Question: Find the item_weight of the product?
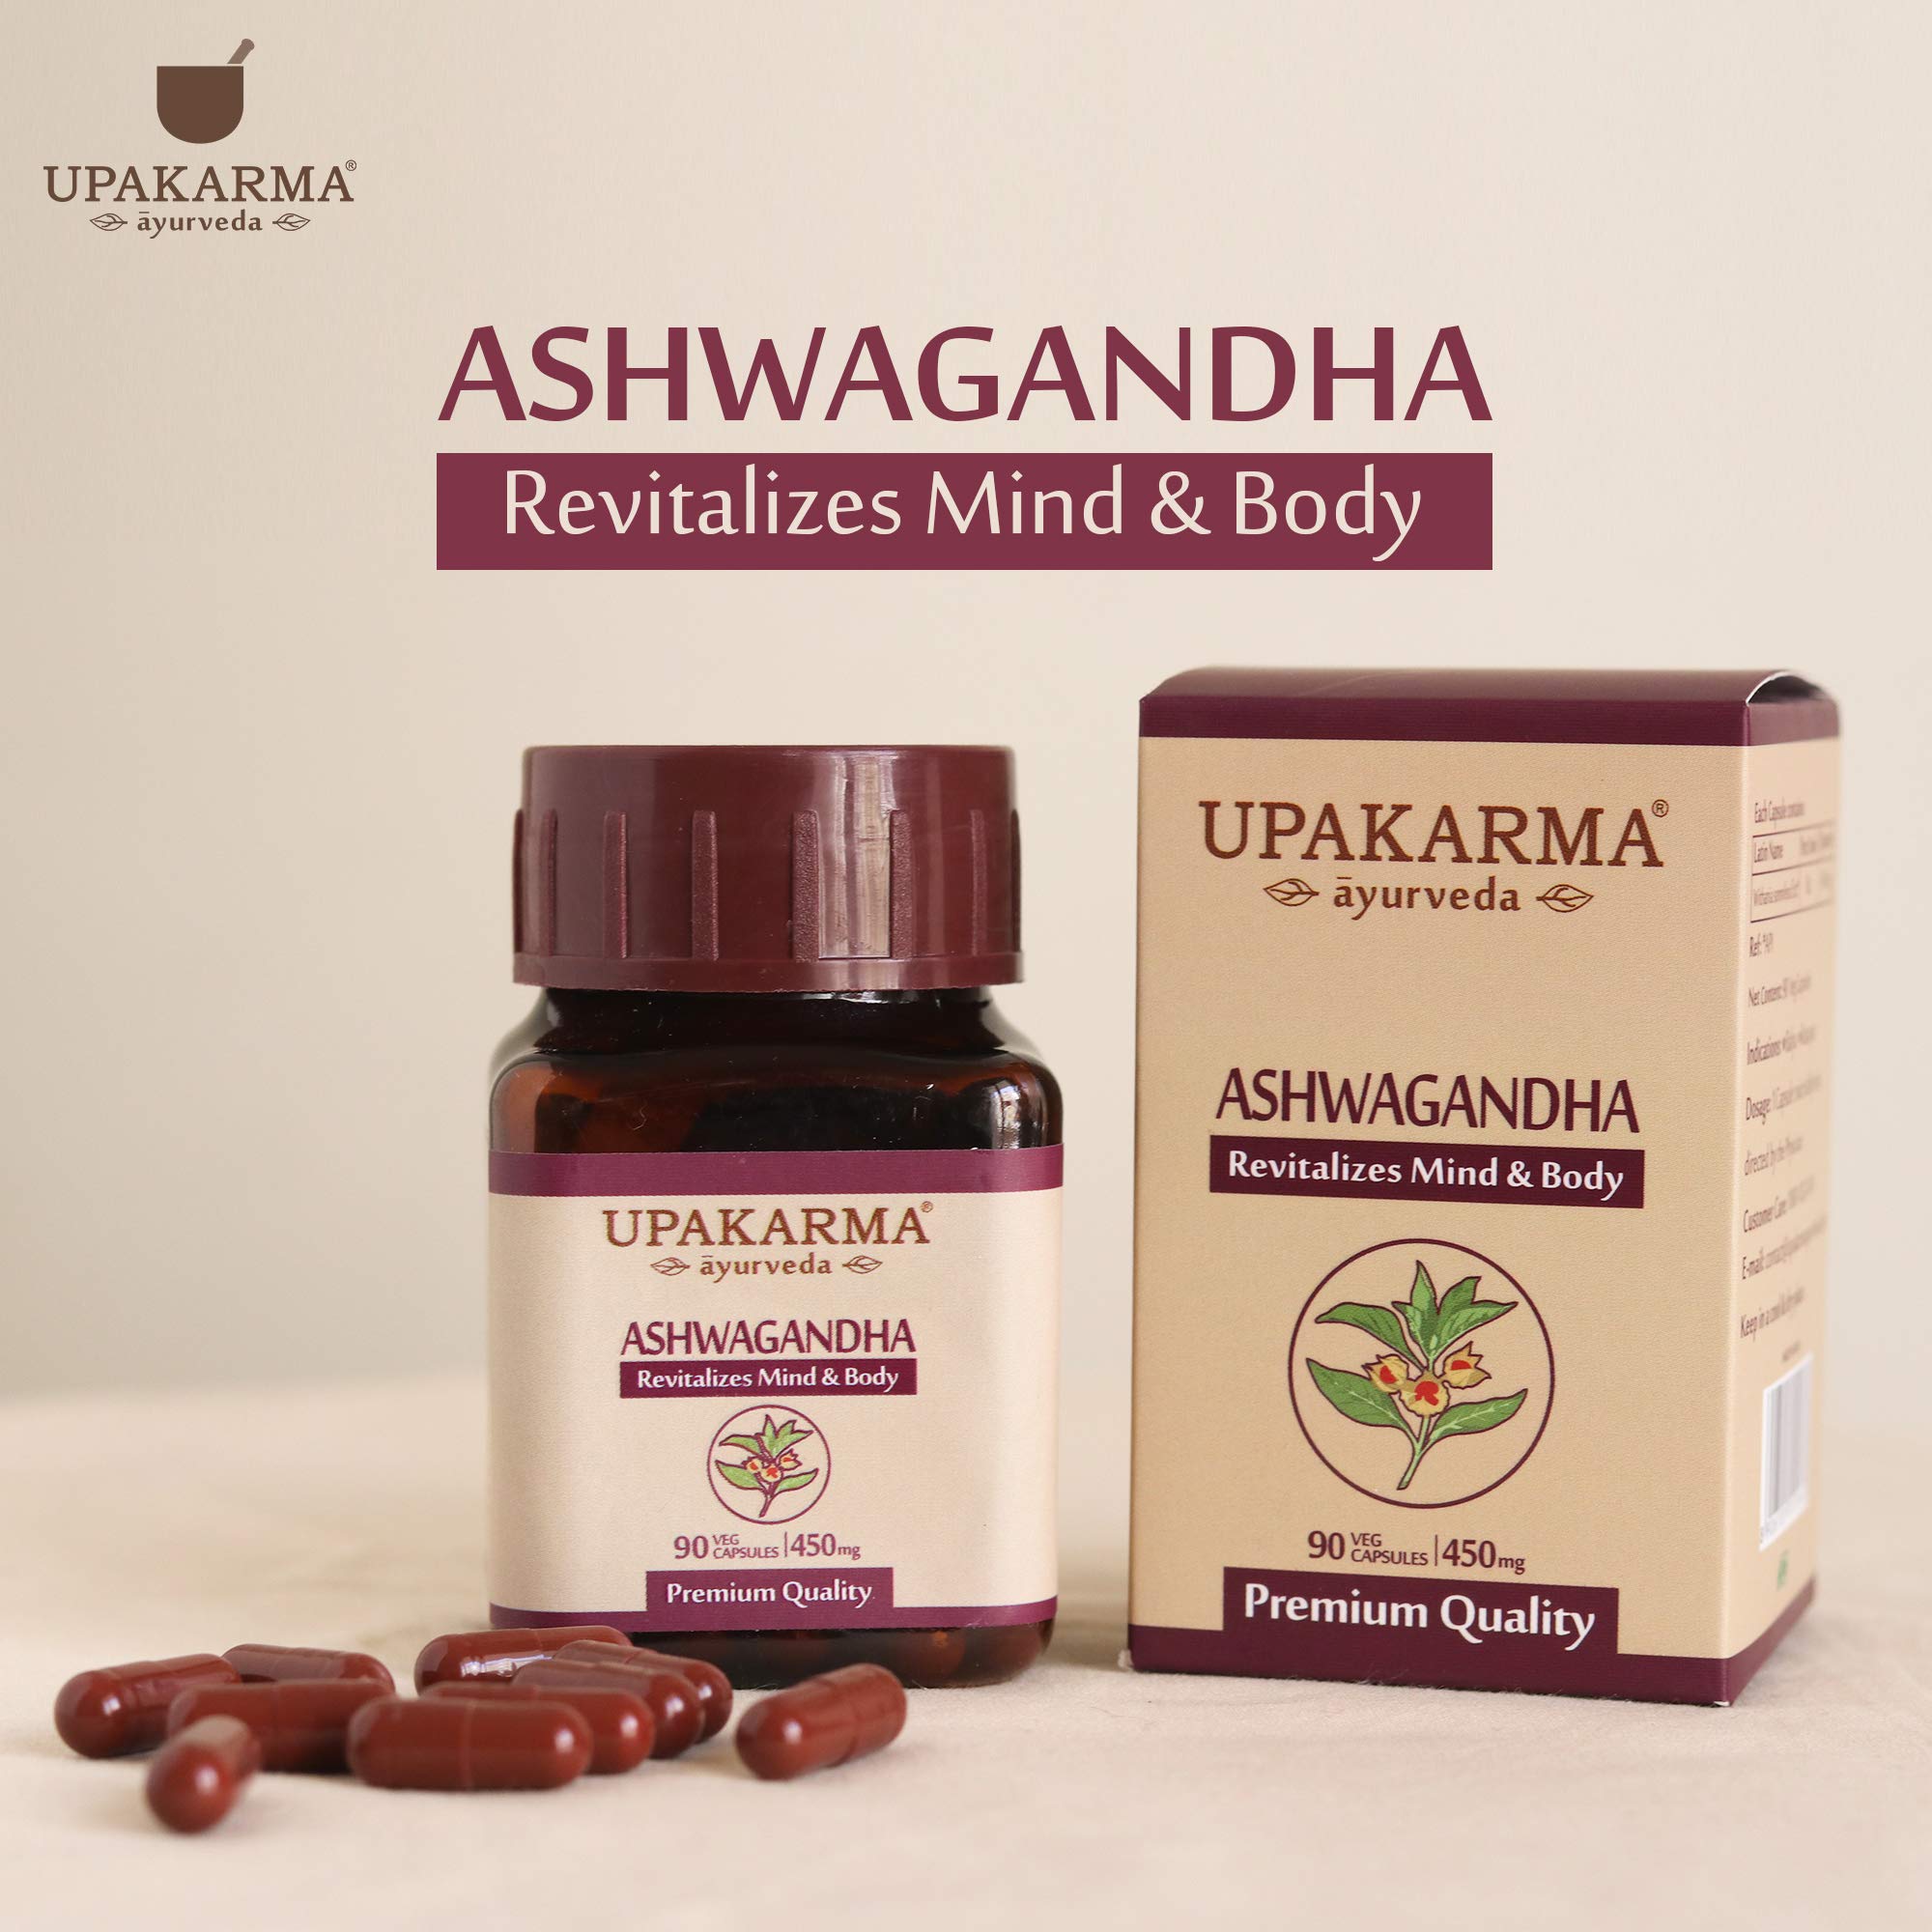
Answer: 450 milligram